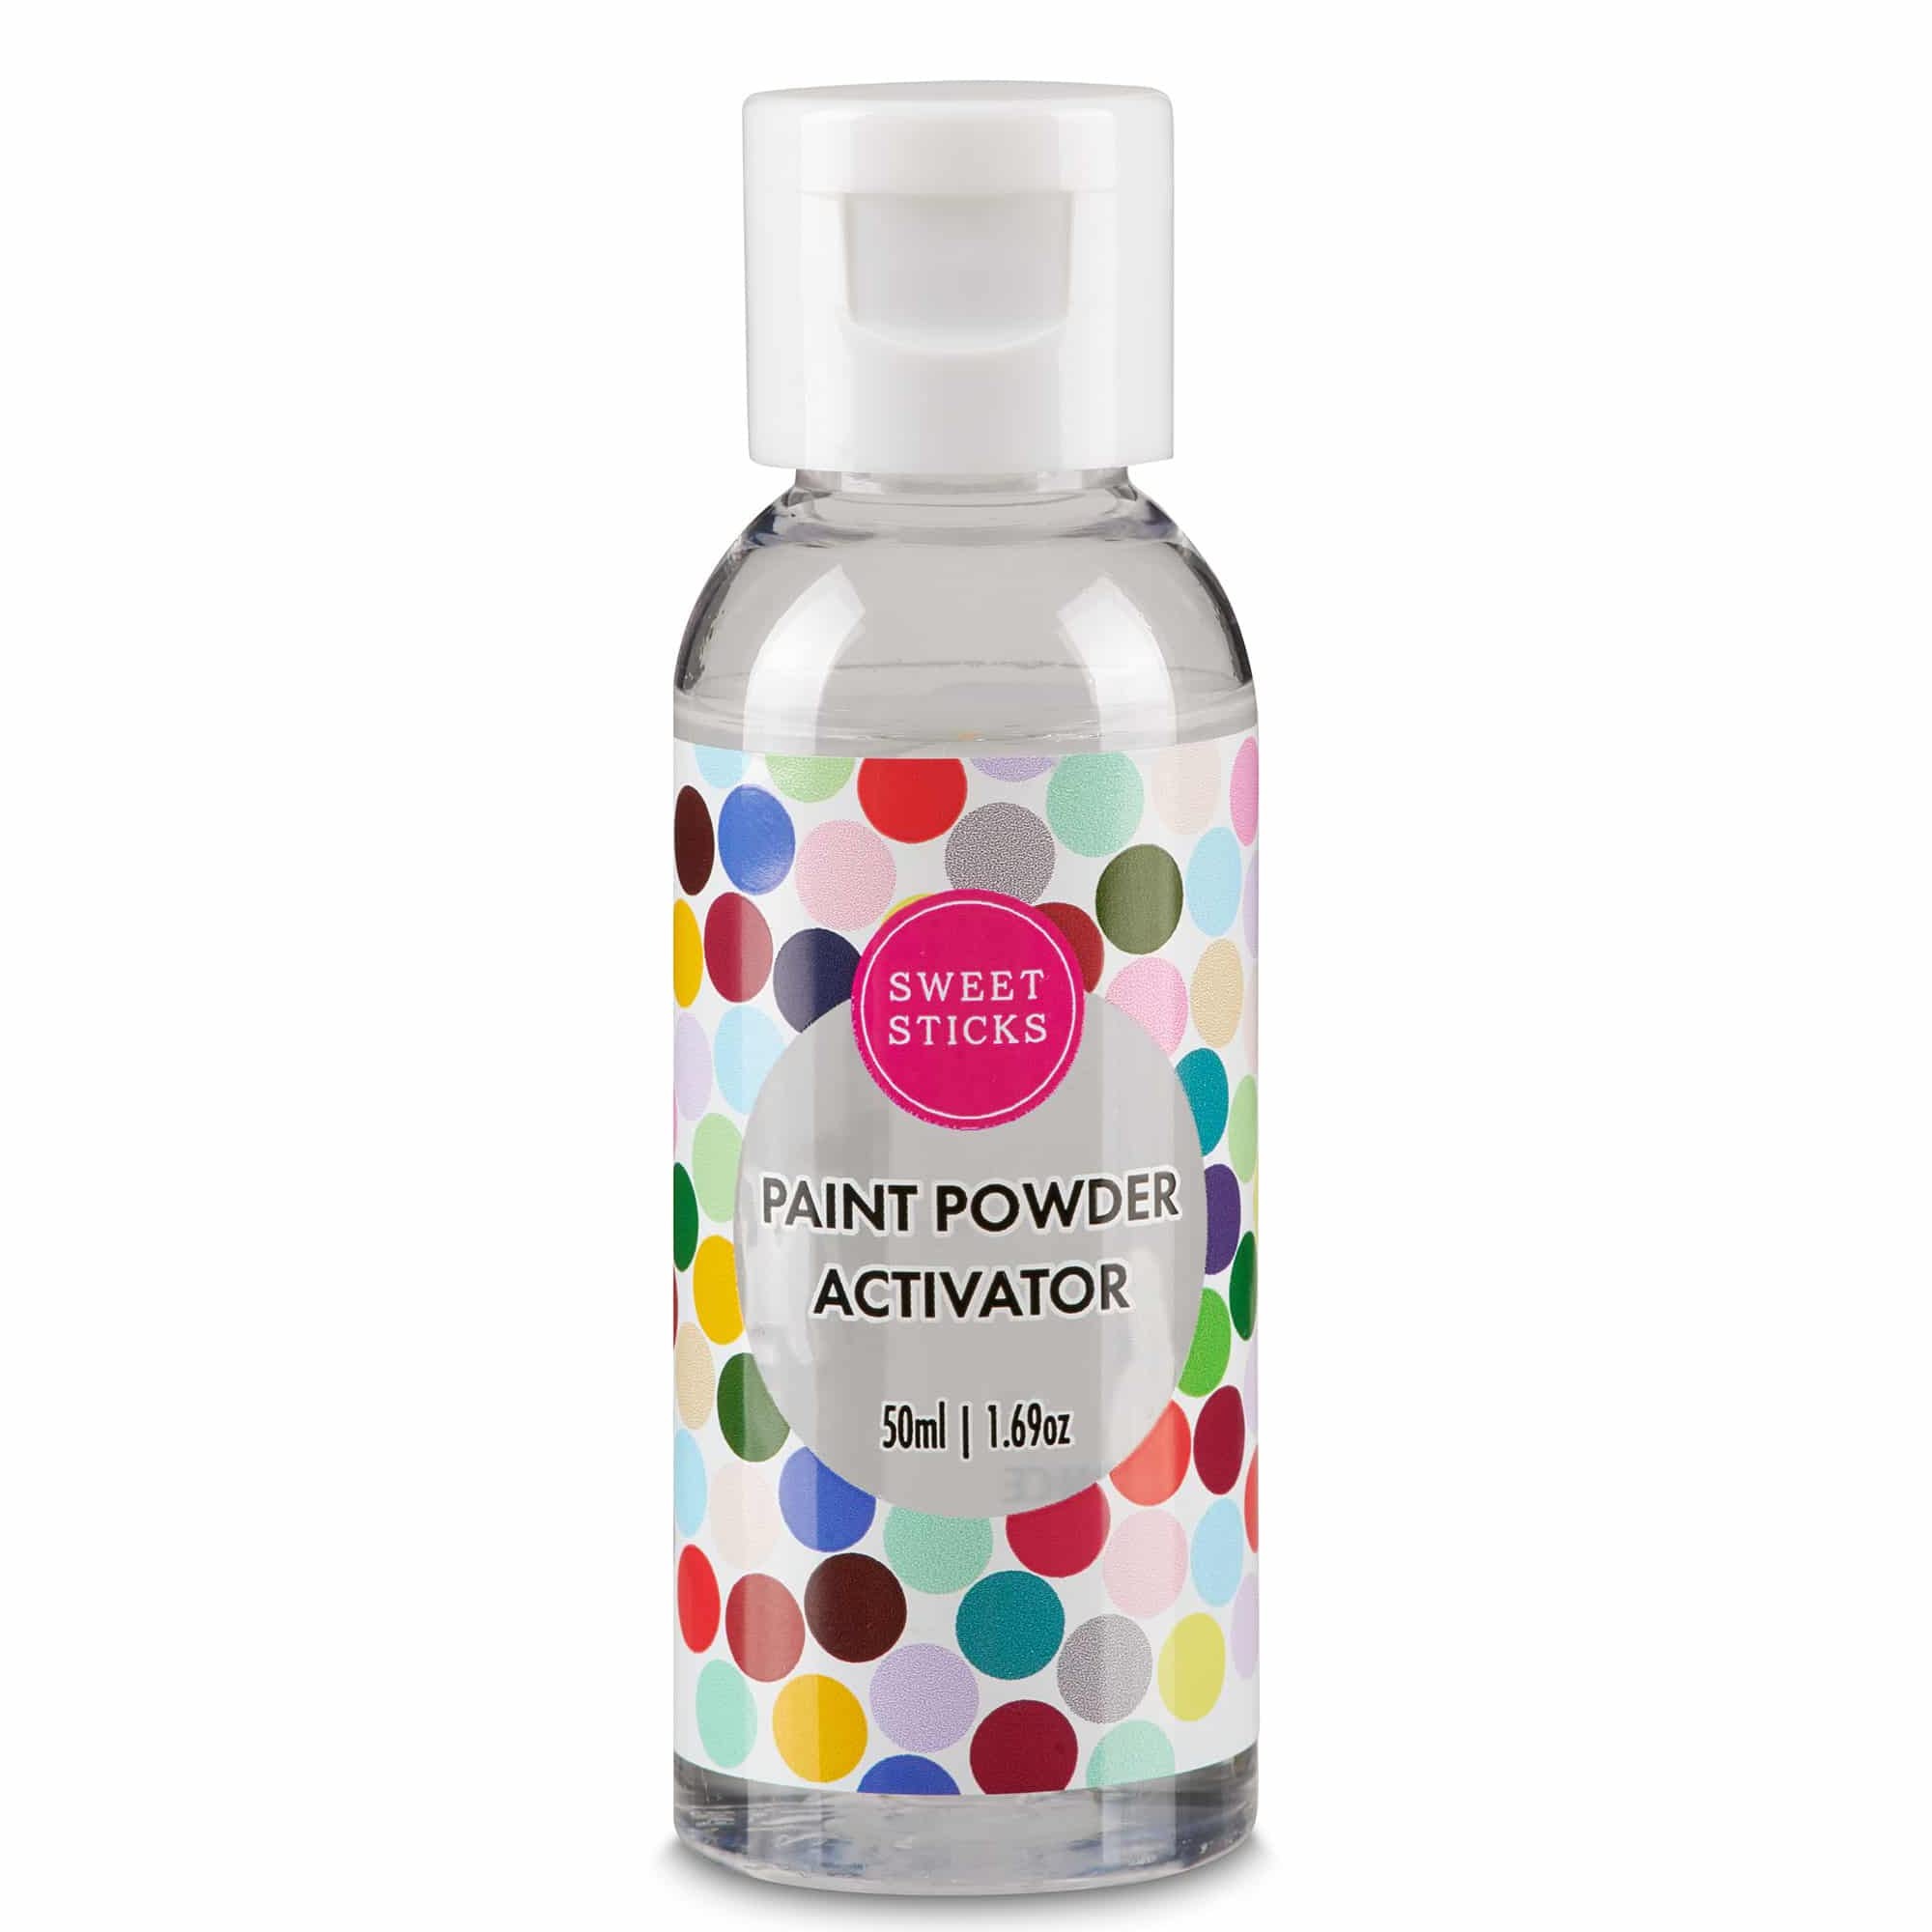
Item Name: Sweet Sticks Activator for Paint Powder Food Coloring; 50 Milliliters
Value: 1.6907
Unit: Fl Oz

Price: 12.79